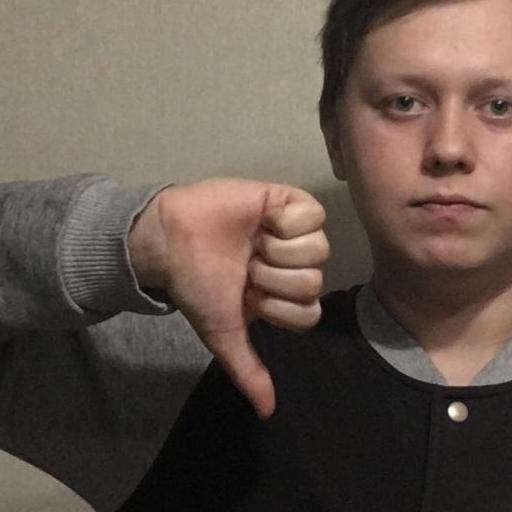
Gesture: dislike